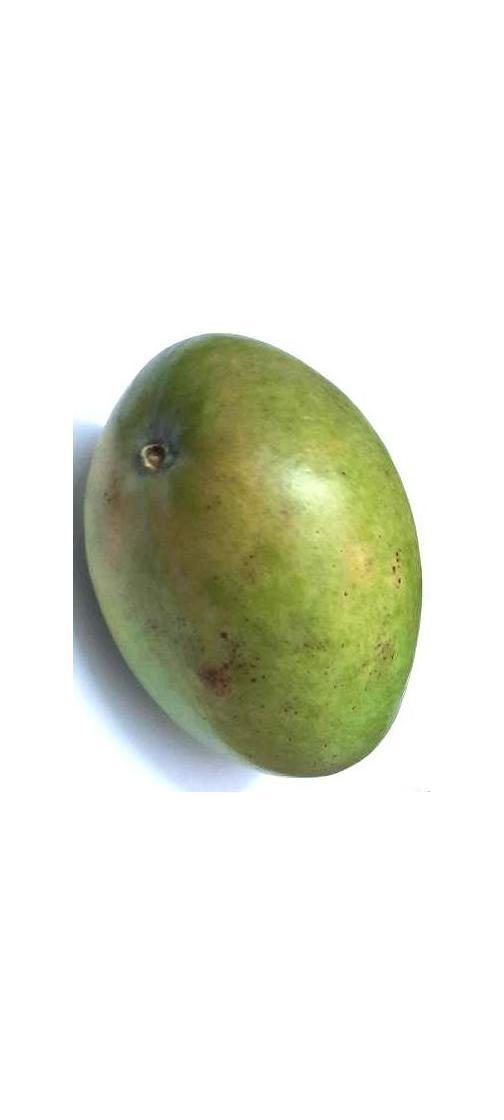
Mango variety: Rupali